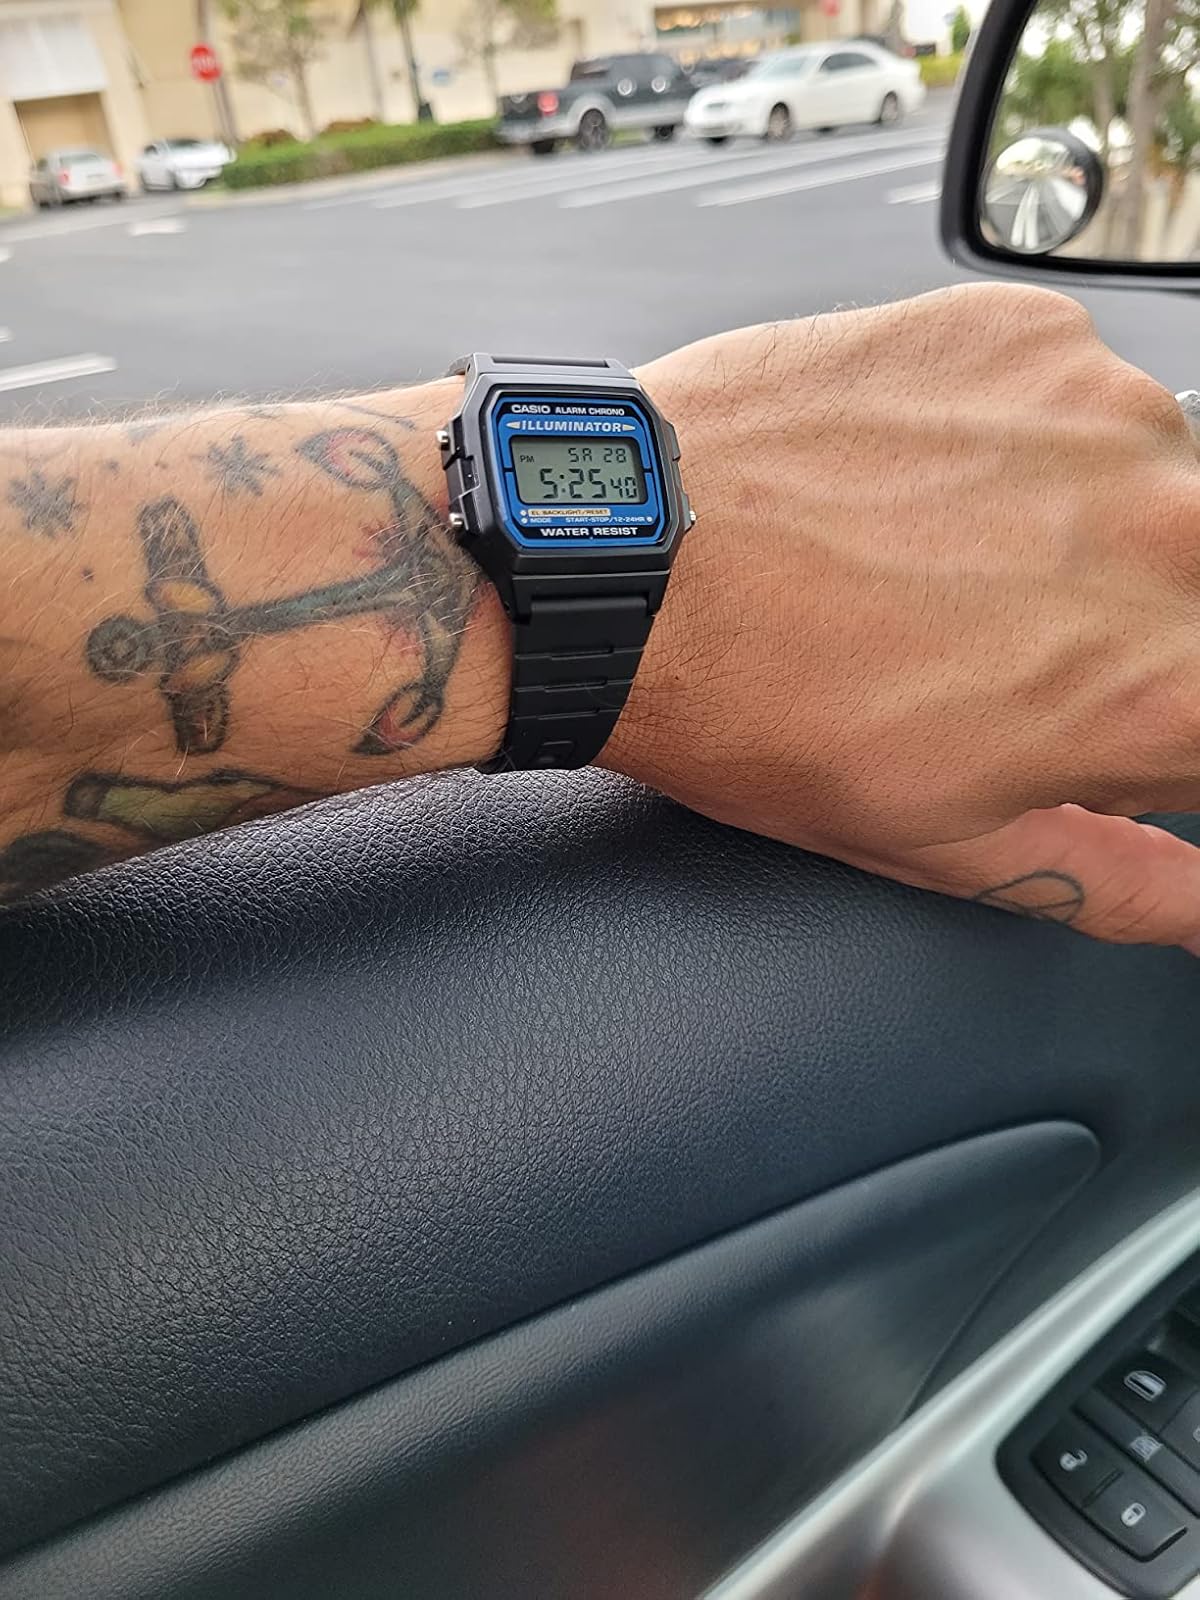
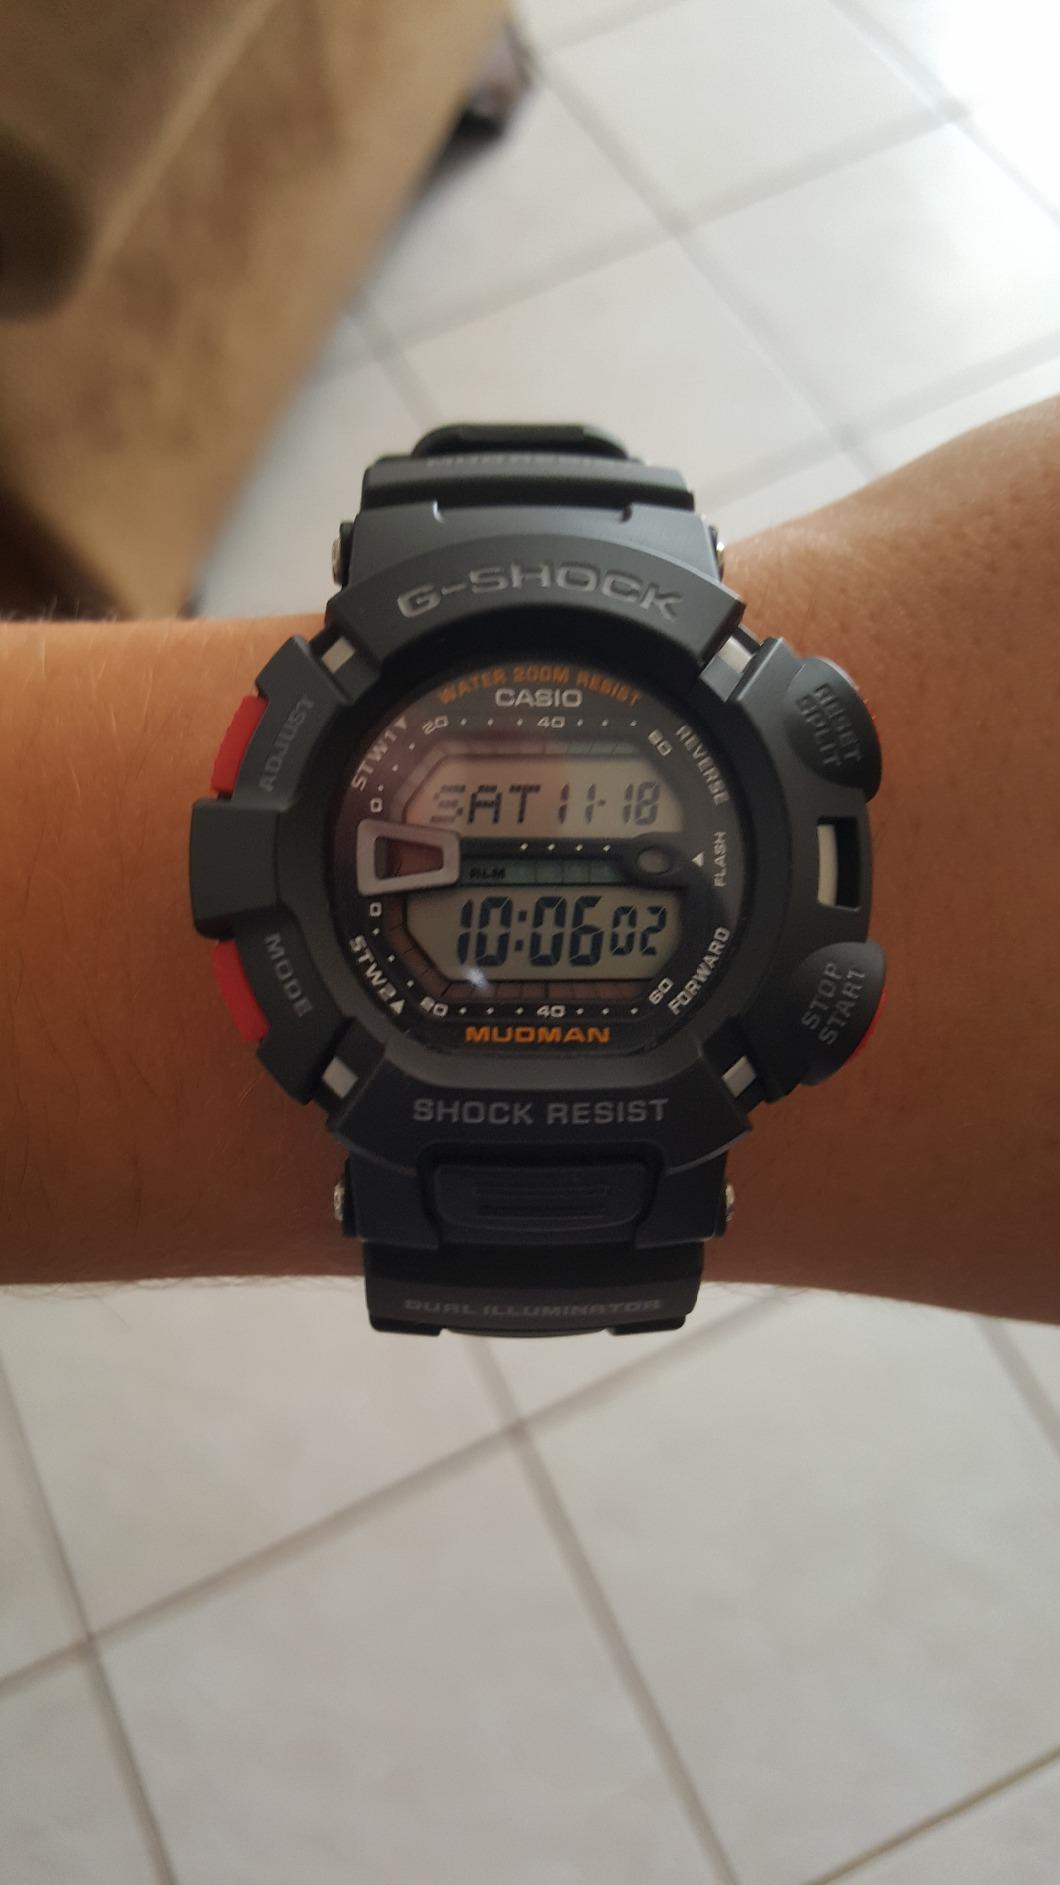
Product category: accessories_watch
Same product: no